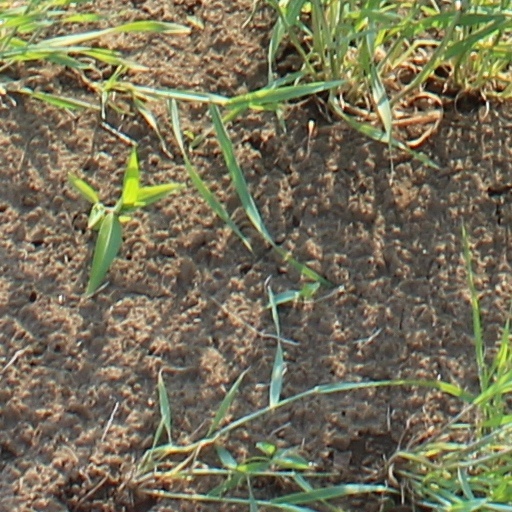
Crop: wheat